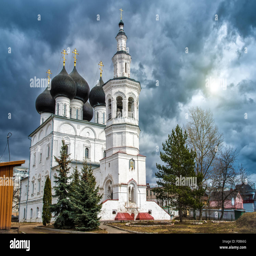
church of person in the city .